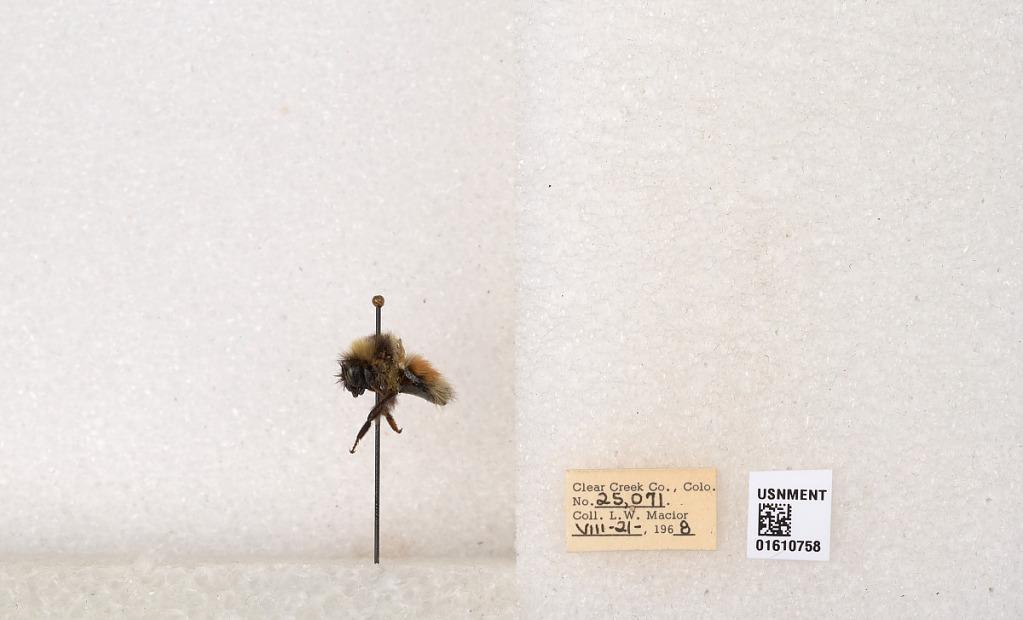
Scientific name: Bombus (Pyrobombus) sylvicola Kirby
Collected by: L. Macior
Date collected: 1968-8-21
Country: United States
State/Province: Colorado
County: Clear Creek
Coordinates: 39.6891, -105.644